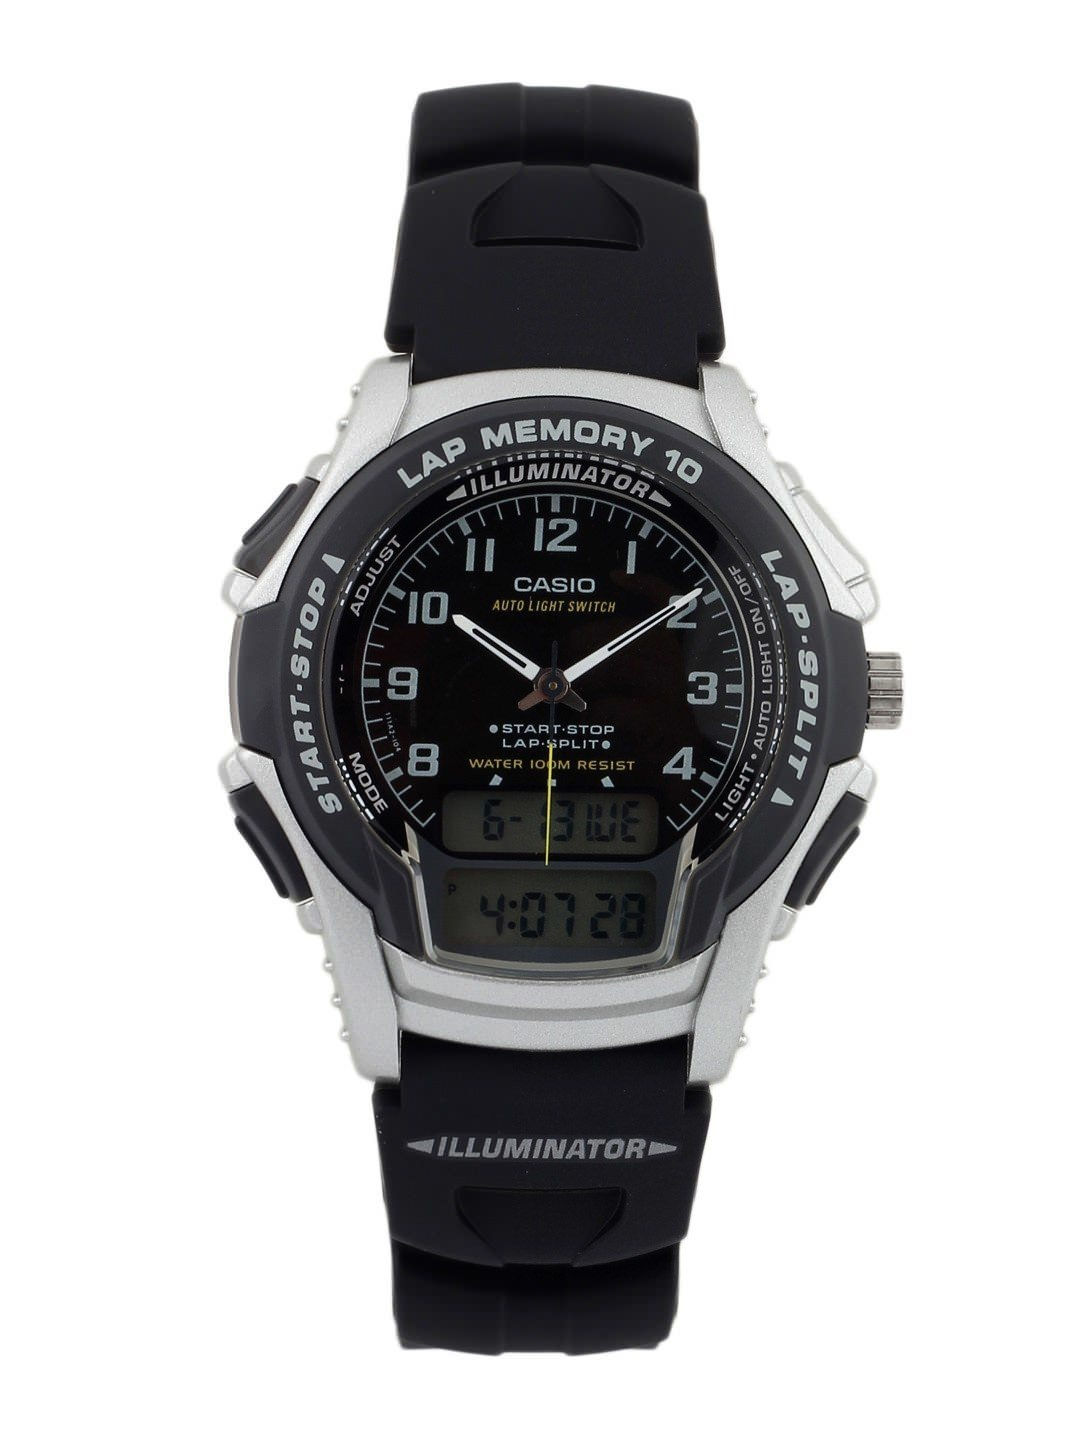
CASIO Men Black Analogue & Digital Watch AD94
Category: Accessories / Watches / Watches
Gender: Men
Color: Black
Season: Winter 2016
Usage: Casual